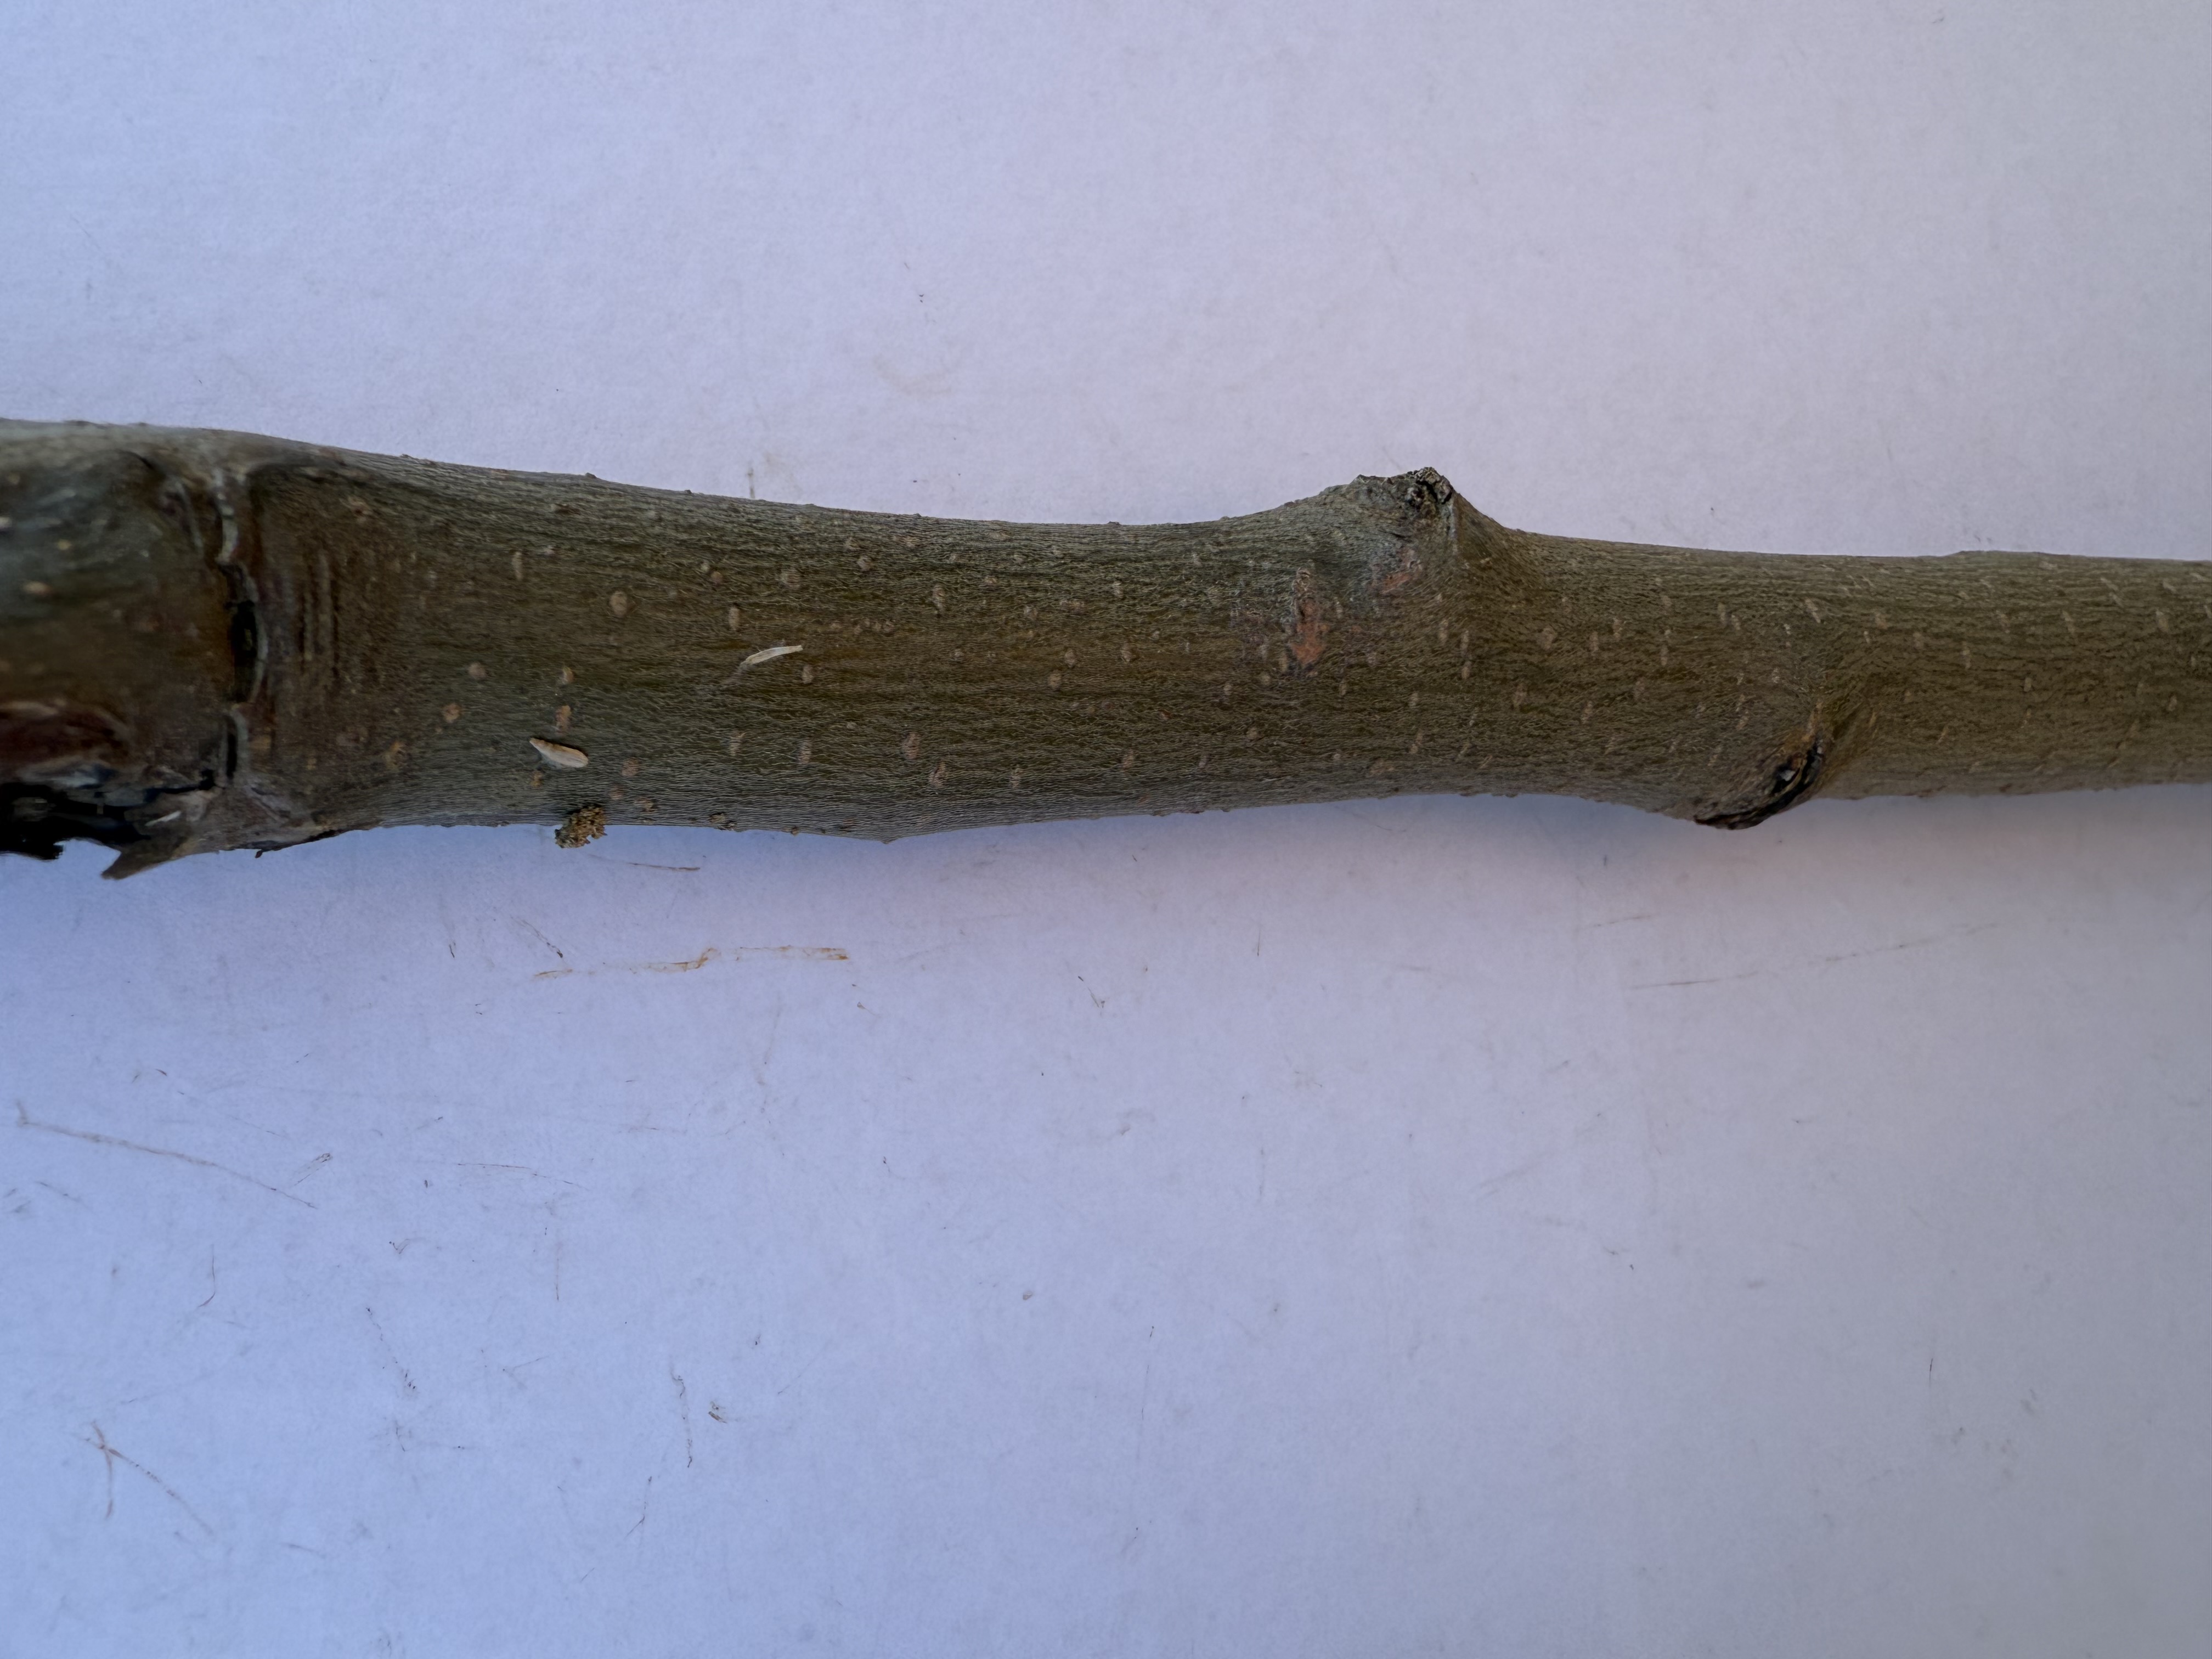
Variety: Esme Quince